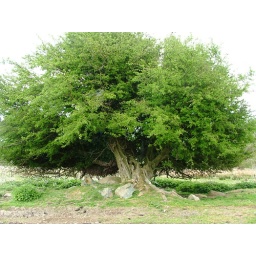
A lone gnarled tree high above the Conwy river rear Rowen